Answer in natural language. Is blue modern dining table (marked A) in front of ight gray fabric sofa (marked B)? Choose between the following options: no or yes
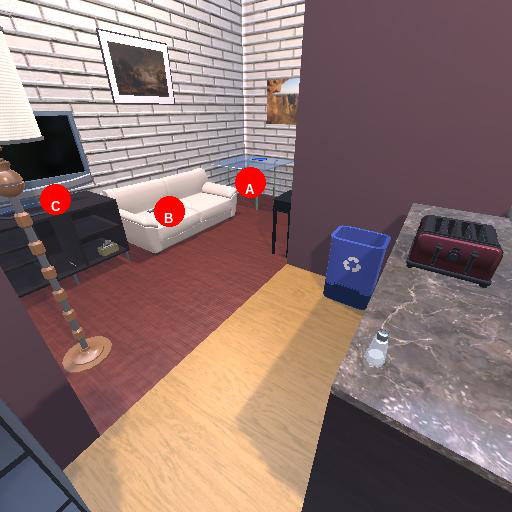
<answer>no</answer>